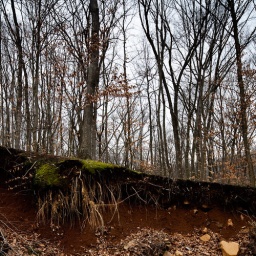
A tree on the edge of an eroding hill above the Rahway River. South Mountain Reservation. South Orange. Essex County, NJ